Literature of Cape Verde

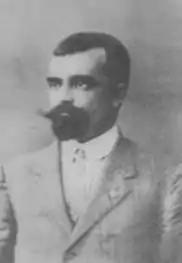
Eugénio Tavares

Its first recorded literature from Cape Verde was in the 16th century with some works written by André Álvares de Almada, he wrote annals of the Portuguese expansion, his most important was a treatise on the Rivers of Guinea of Cape Verde, an area between the Senegal River and Sierra Leone. Cape Verdean literature would be rarely recorded until 1890 with Eugénio Tavares with his morna poems, himself was the dolphin of Cape Verde, his poems were written in Brava creole. The second Creole book was the "Sorrow of Love" by Xavier da Cunha published in 1893.